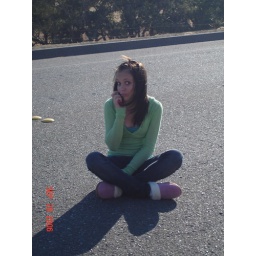
carly sitting in the middle of the road while i was screaming at her and taking pictures lol